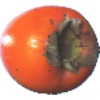
Label: kaki